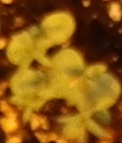
Label: Flax